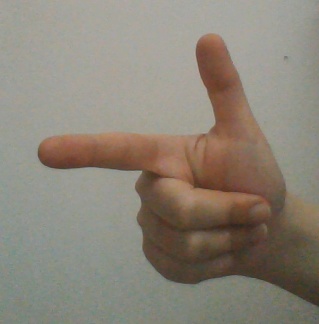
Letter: yaa